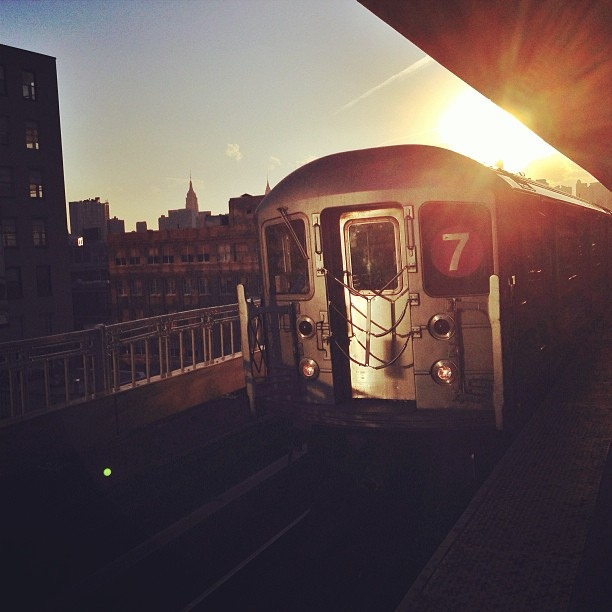
An elevated train going through the city with the sun setting in the background.

a train stopped at the depot for the night

there is the number seven train at the station

A large metal train on a steel track.

A shiny metal train with the sun shining behind it.